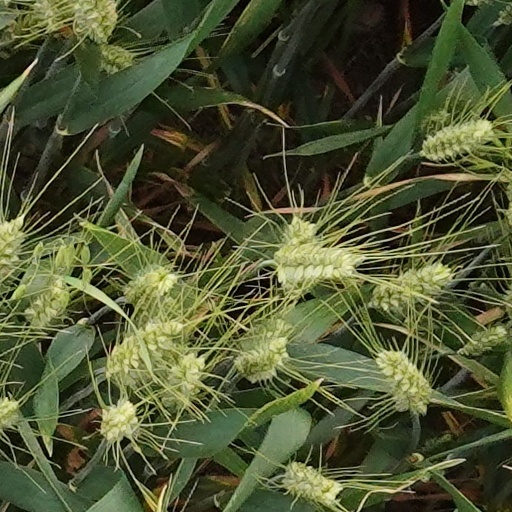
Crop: wheat